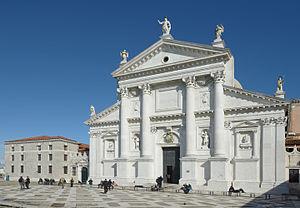
La Basilique San Giorgio Maggiore de Venise à Venise.